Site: saxony
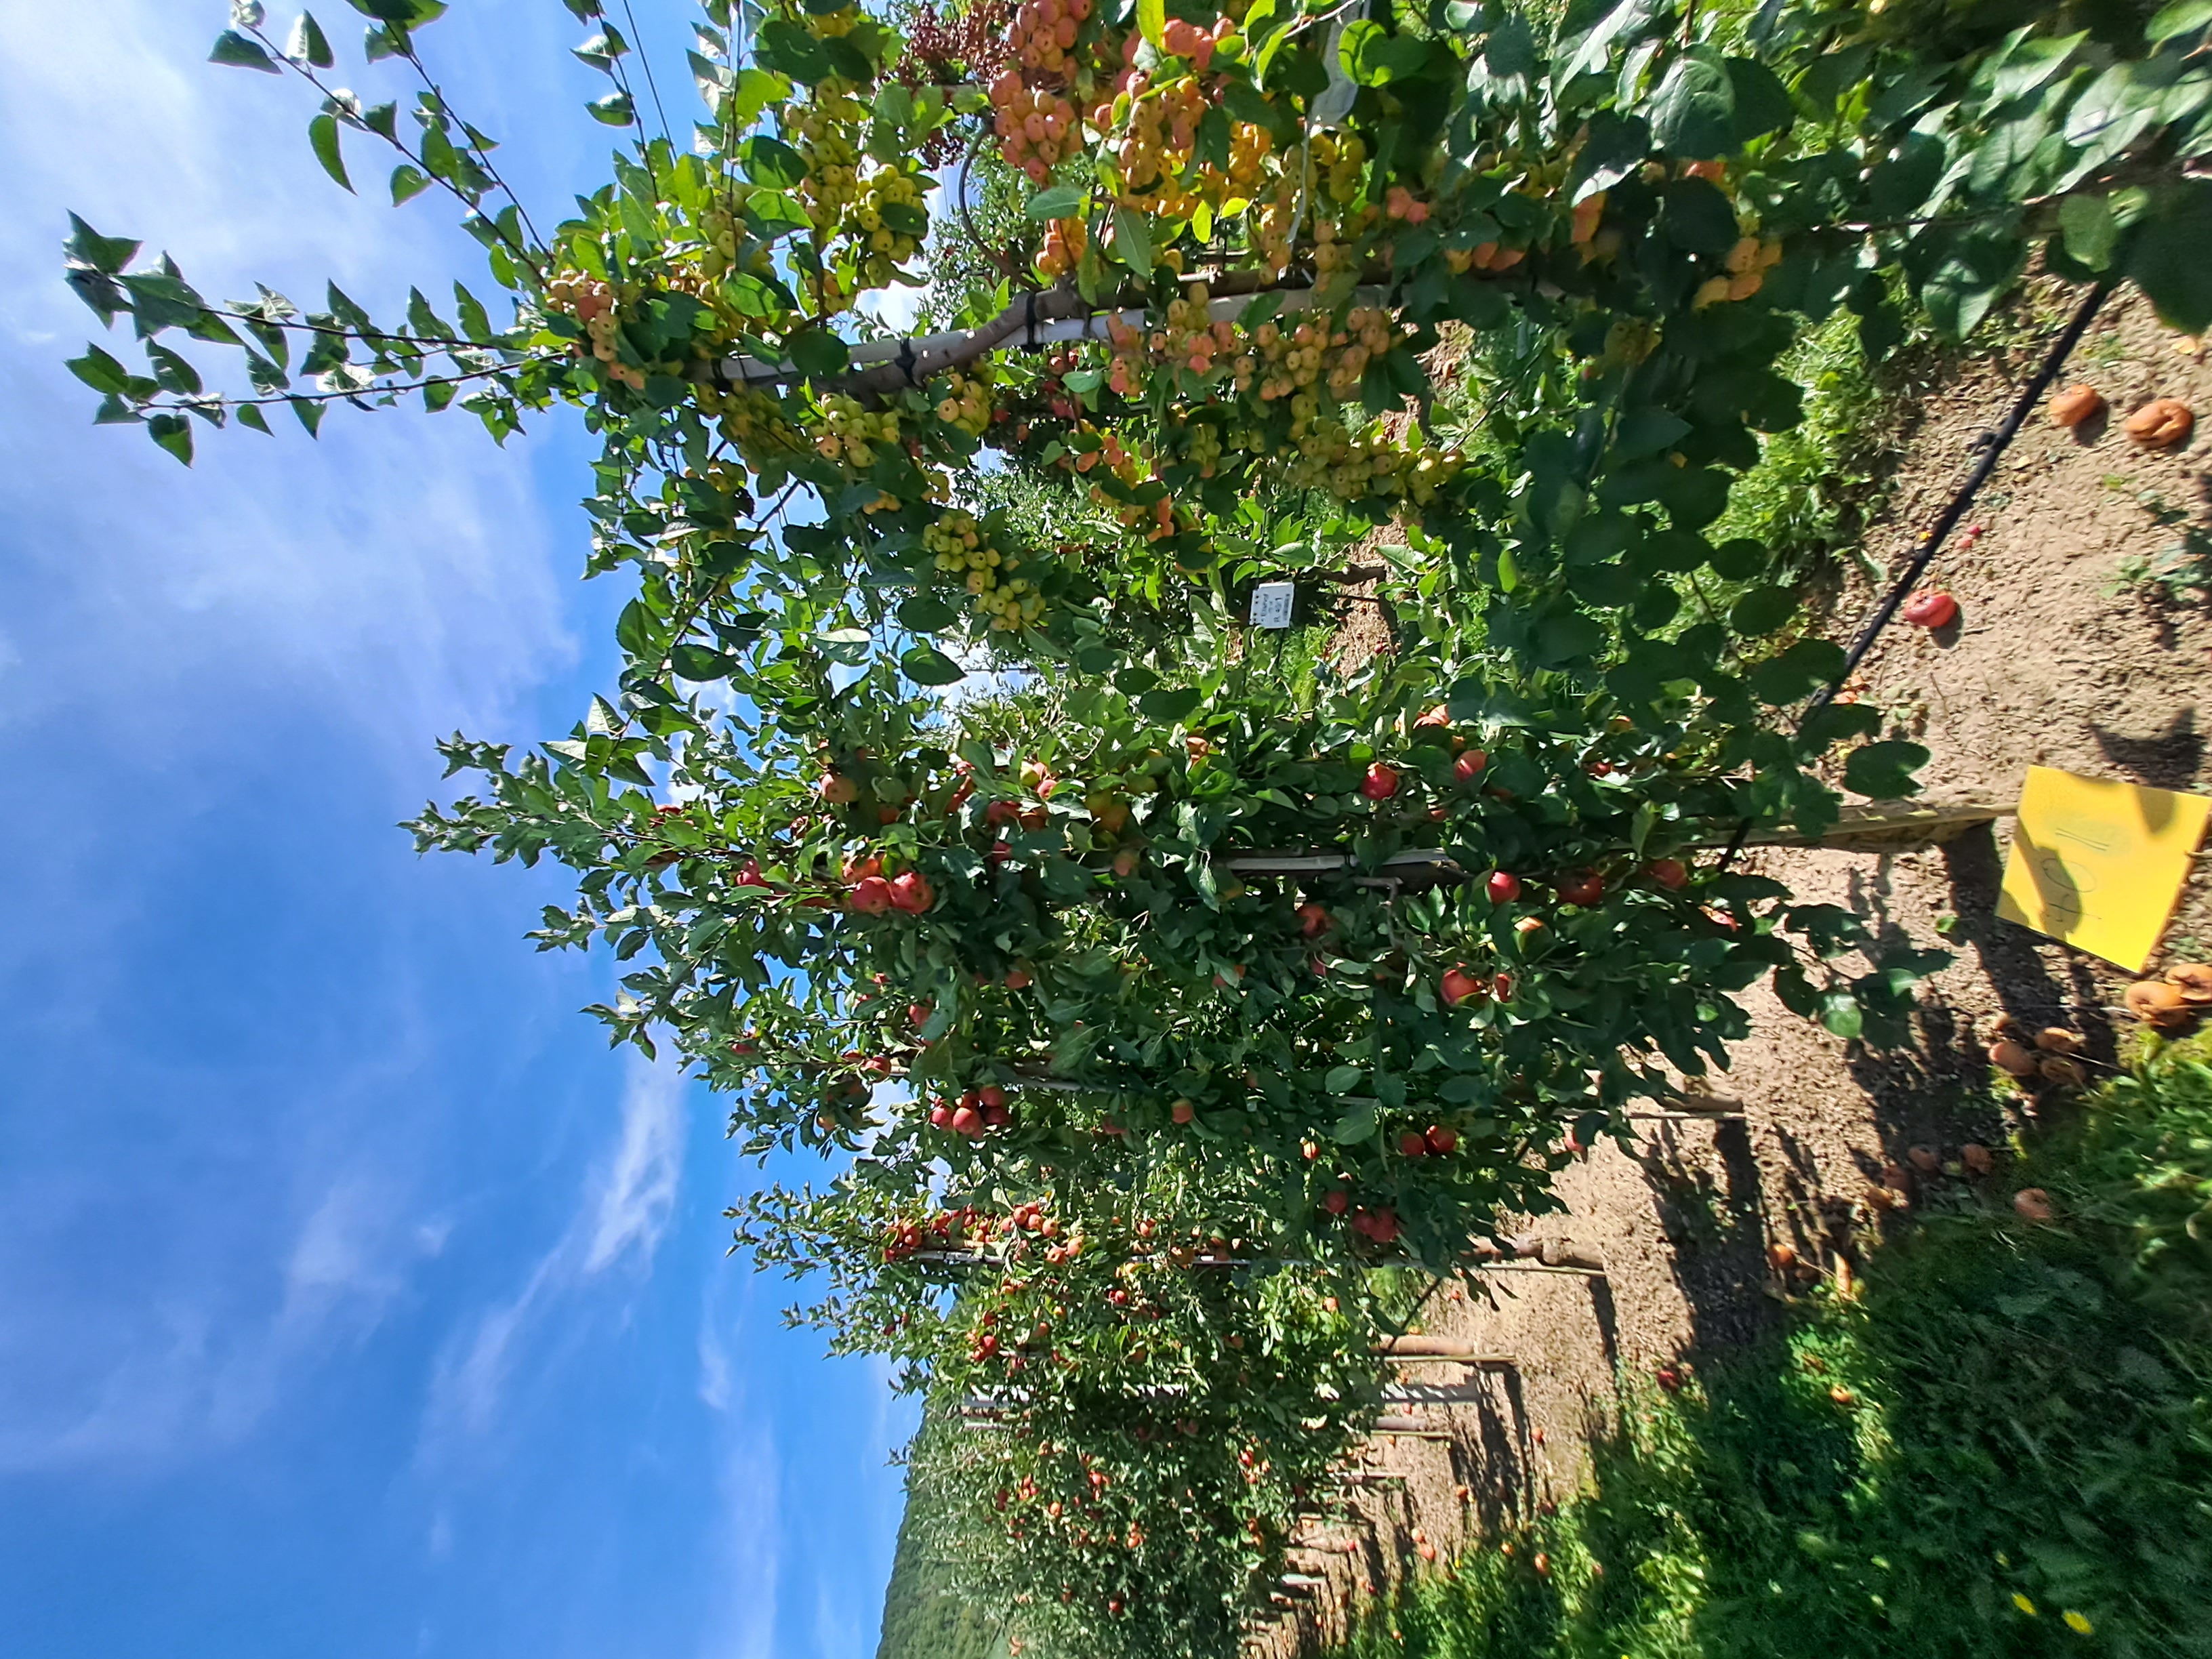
Growth stage (BBCH 87): Maturity of fruit and seed